Chinese painting

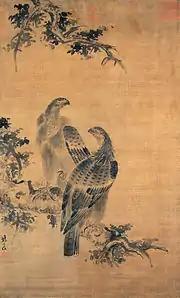
"Eagles", by Lin Liang (1424–1500). The prolific gongbi paintings by Emperor Huizong had a profound impact on many contemporaries and beyond.

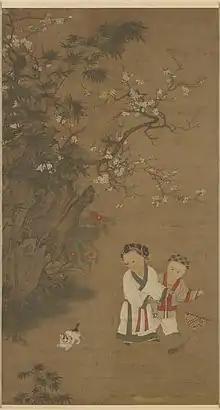
"Children Playing on a Winter Day" by Su Hanchen(1094–1172); depictions of common life became a popular motif during the prosperous years of the Song Dynasty

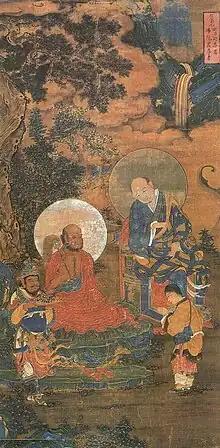
Two Luohans, Shuilu ritual painting from Baoning Temple, Shanxi, China.

During the Tang dynasty, figure painting flourished at the royal court. Artists such as Zhou Fang depicted the splendor of court life in paintings of emperors, palace ladies, and imperial horses. Figure painting reached the height of elegant realism in the art of the court of Southern Tang (937–975).